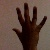
The image shows a hand gesture representing the number 5 in Indian Sign Language.